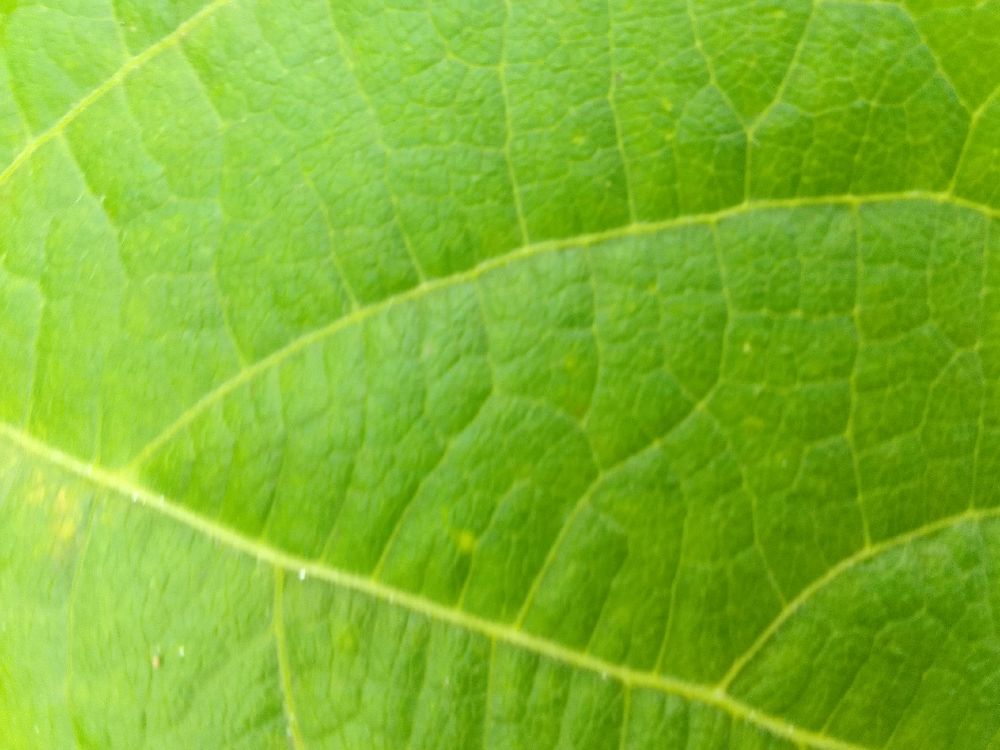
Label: healthy